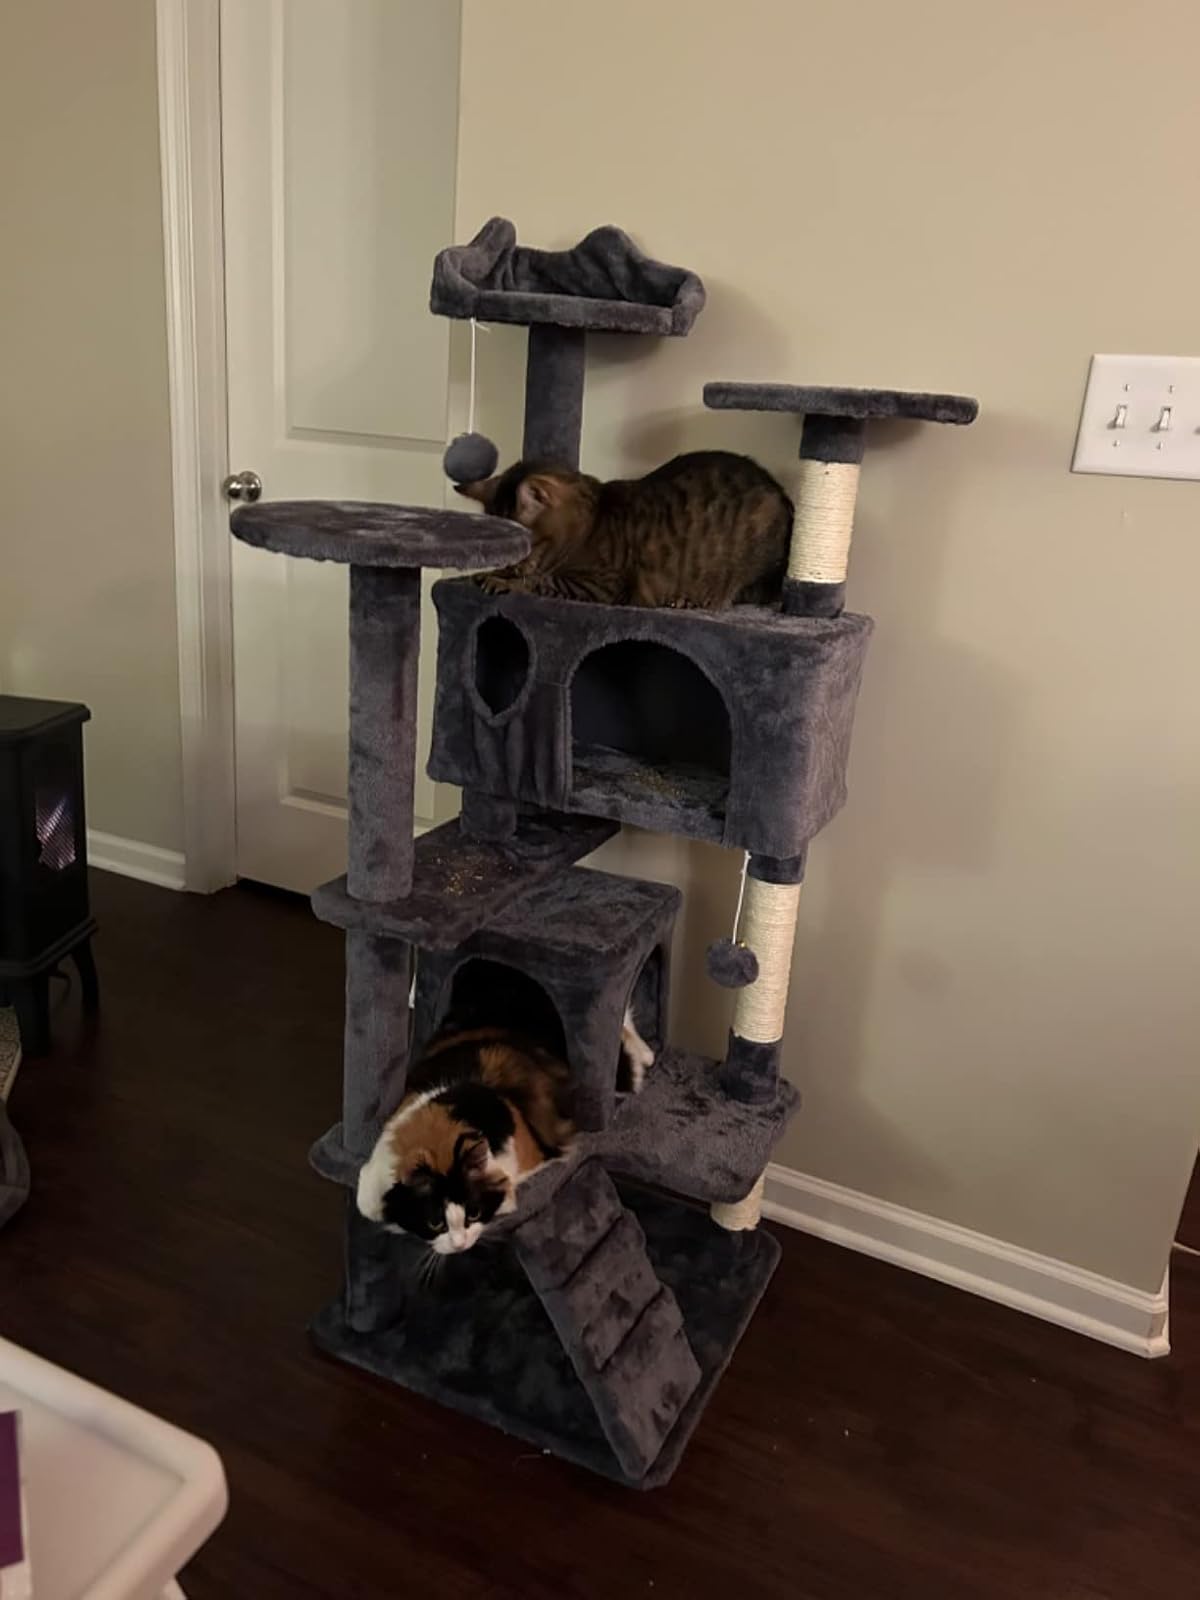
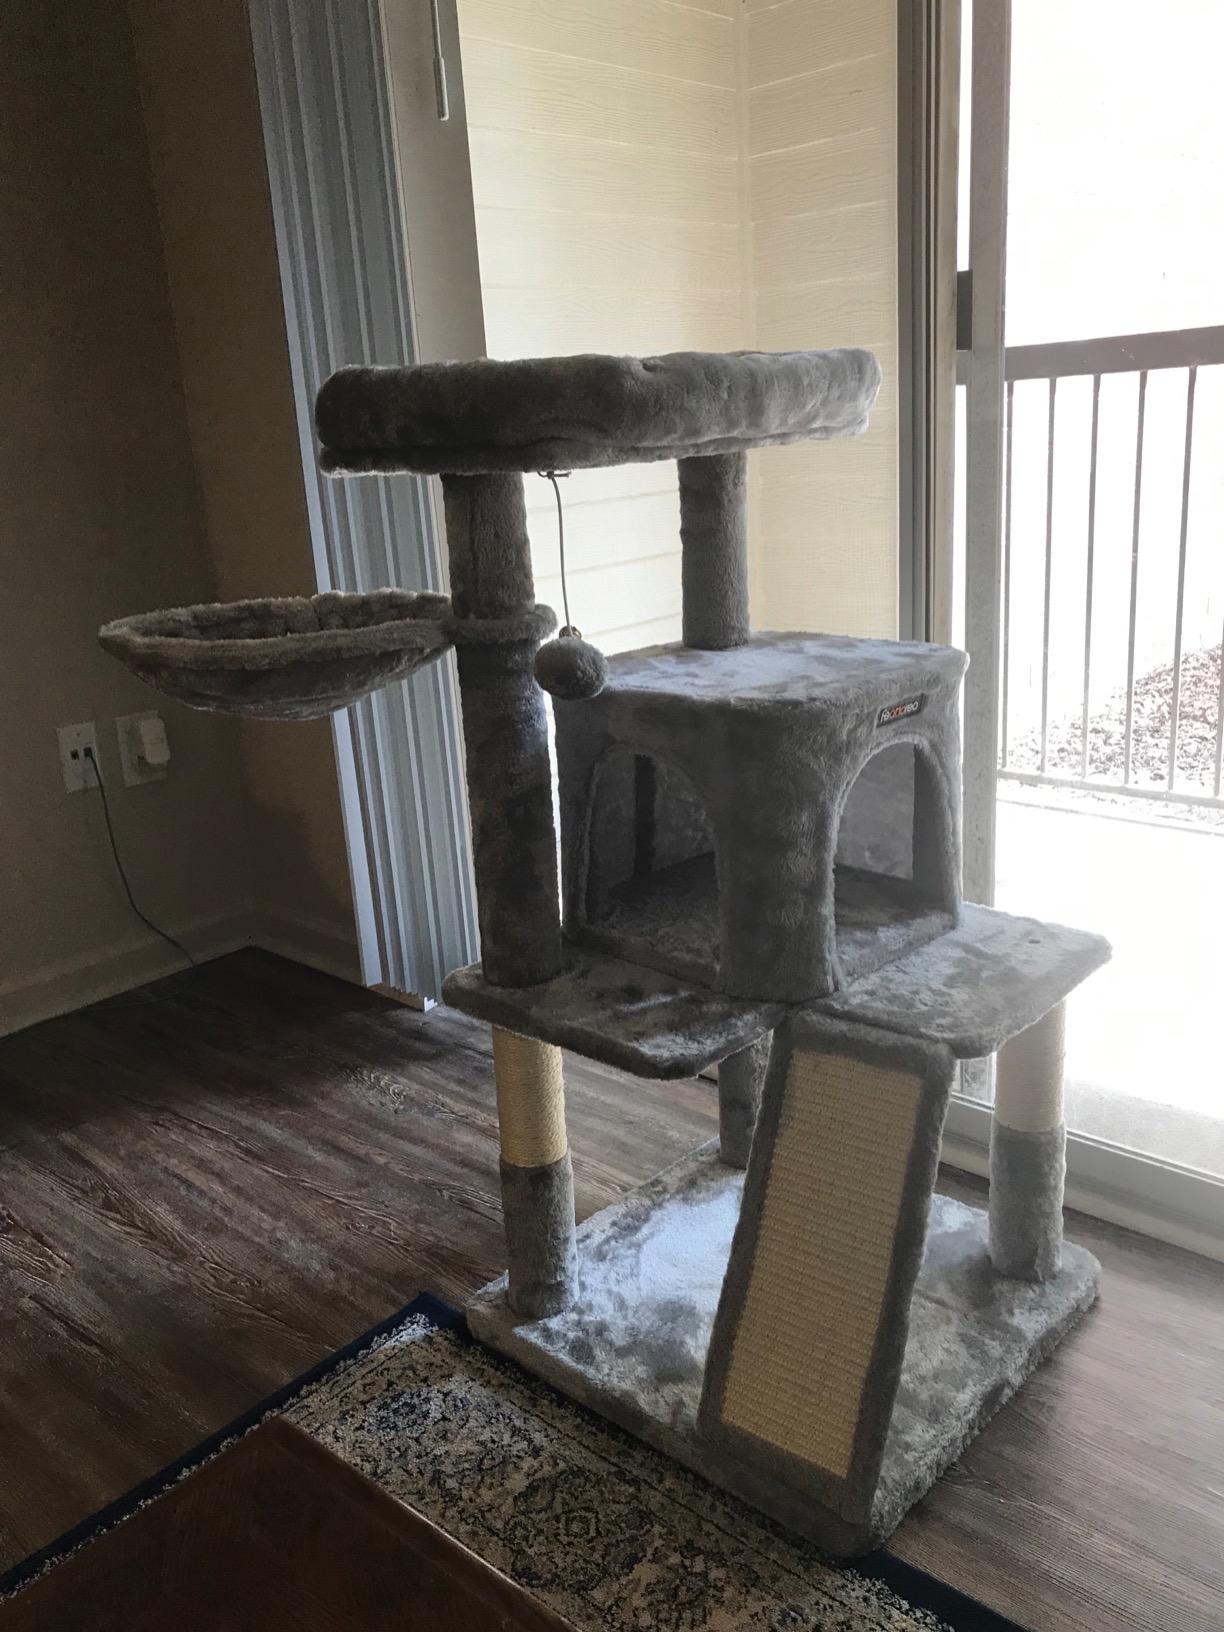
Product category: items_cat tree
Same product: no